Steve Jansen

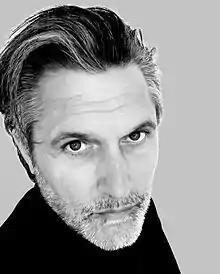
Jansen in 2017

Steve Jansen (born Stephen Ian Batt, born 1 December 1959) is an English musician, composer and record producer.